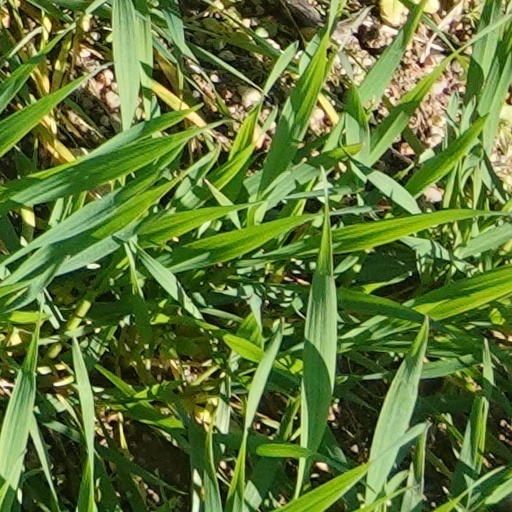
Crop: wheat